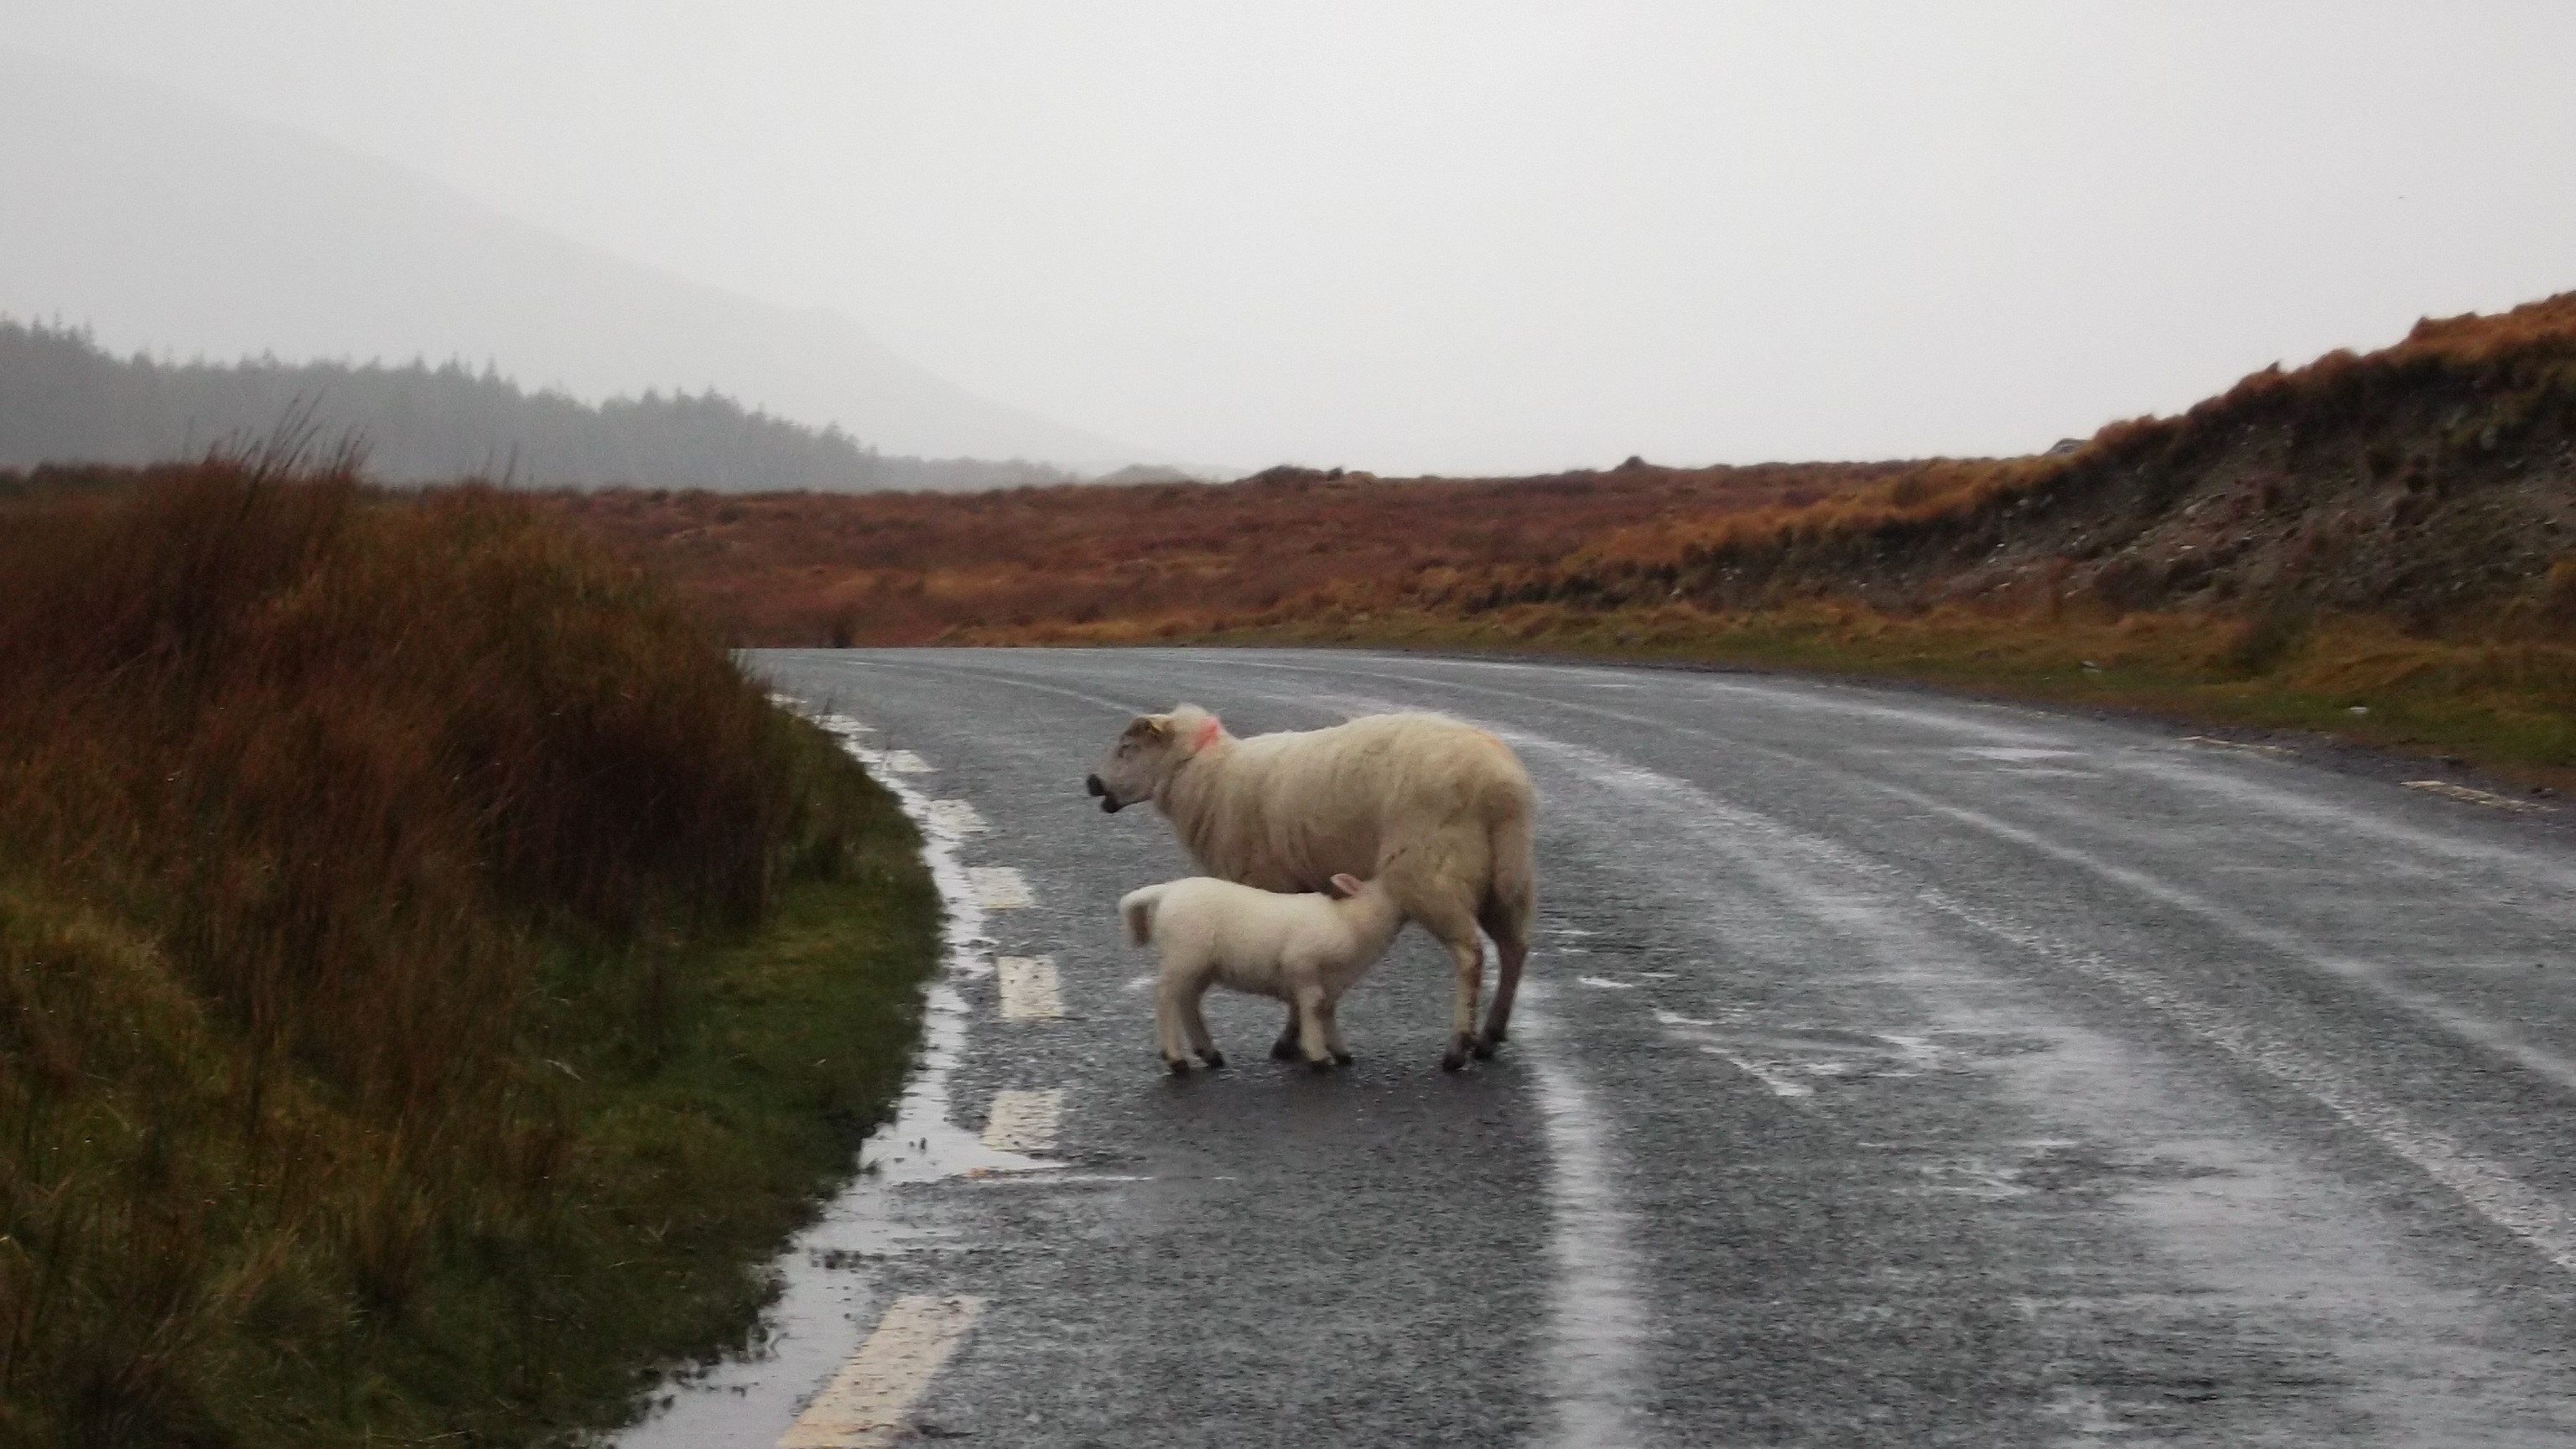
travel, wildlife, sheep, mammal, baby, mom, animals, ireland